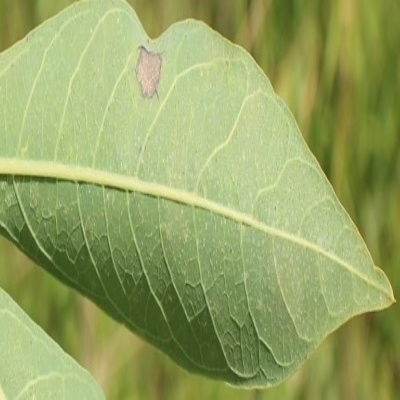
Crop: Cassava
Condition: bacterial blight